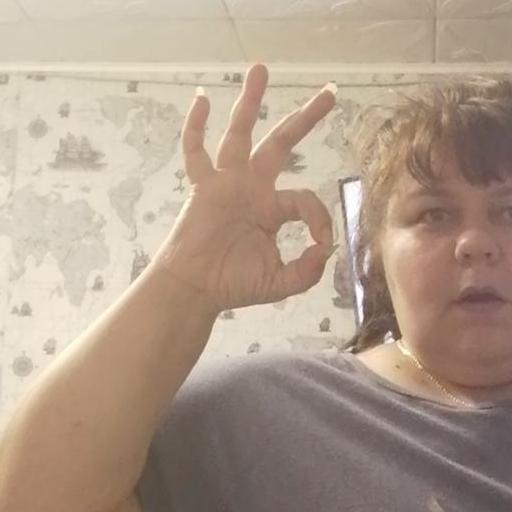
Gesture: ok